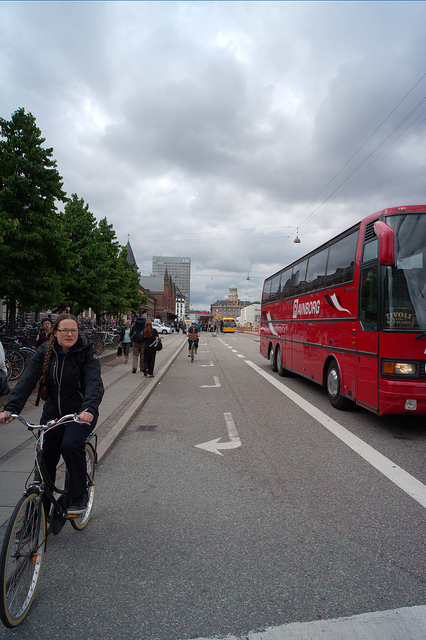
Person riding their bike pass the tour bus in the other lane.

a man on a bike next to a bus on the street

A red bus driving down a street next to bike riders.

A person riding a bicycle on the same street that a bus is travelling on.

A red bus drives down a road and a person bikes close by.